Milwaukee Road 261

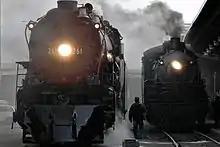
No. 261 parked side by side with Soo Line 4-6-2 No. 2719 at the Lake Superior Railroad Museum during National Train Day, 2013

On May 11, 2013 (National Train Day), 261 ran on an excursion north from Minneapolis to Duluth, where it met Soo Line 4-6-2 No. 2719 for the first time, along with Duluth and Northern Minnesota 2-8-2 No. 14. 261 stayed in Duluth overnight and had a photo shoot with 2719. On May 12, 261 returned to Minneapolis. Amtrak P42DC #17 joined 261 for this trip.